Rolf Wirtén

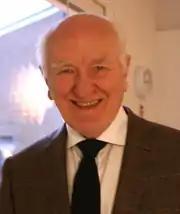
Wirtén in 2013

Rolf Gustav Stefan Wirtén (4 May 1931 – 19 February 2023) was a Swedish politician who held various ministerial posts, including the minister of economics and minister for the budget in the 1970s and 1980s.